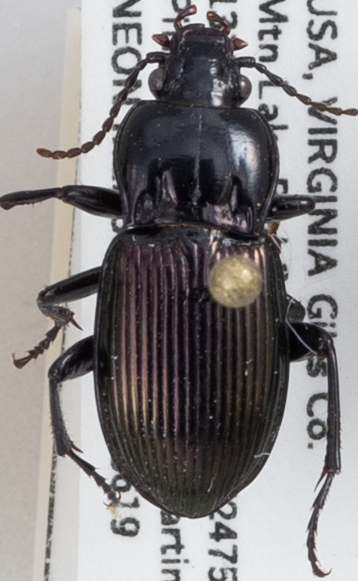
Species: Myas cyanescens
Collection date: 2018-06-19
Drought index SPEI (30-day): -0.54
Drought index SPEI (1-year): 0.32
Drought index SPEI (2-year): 0.63